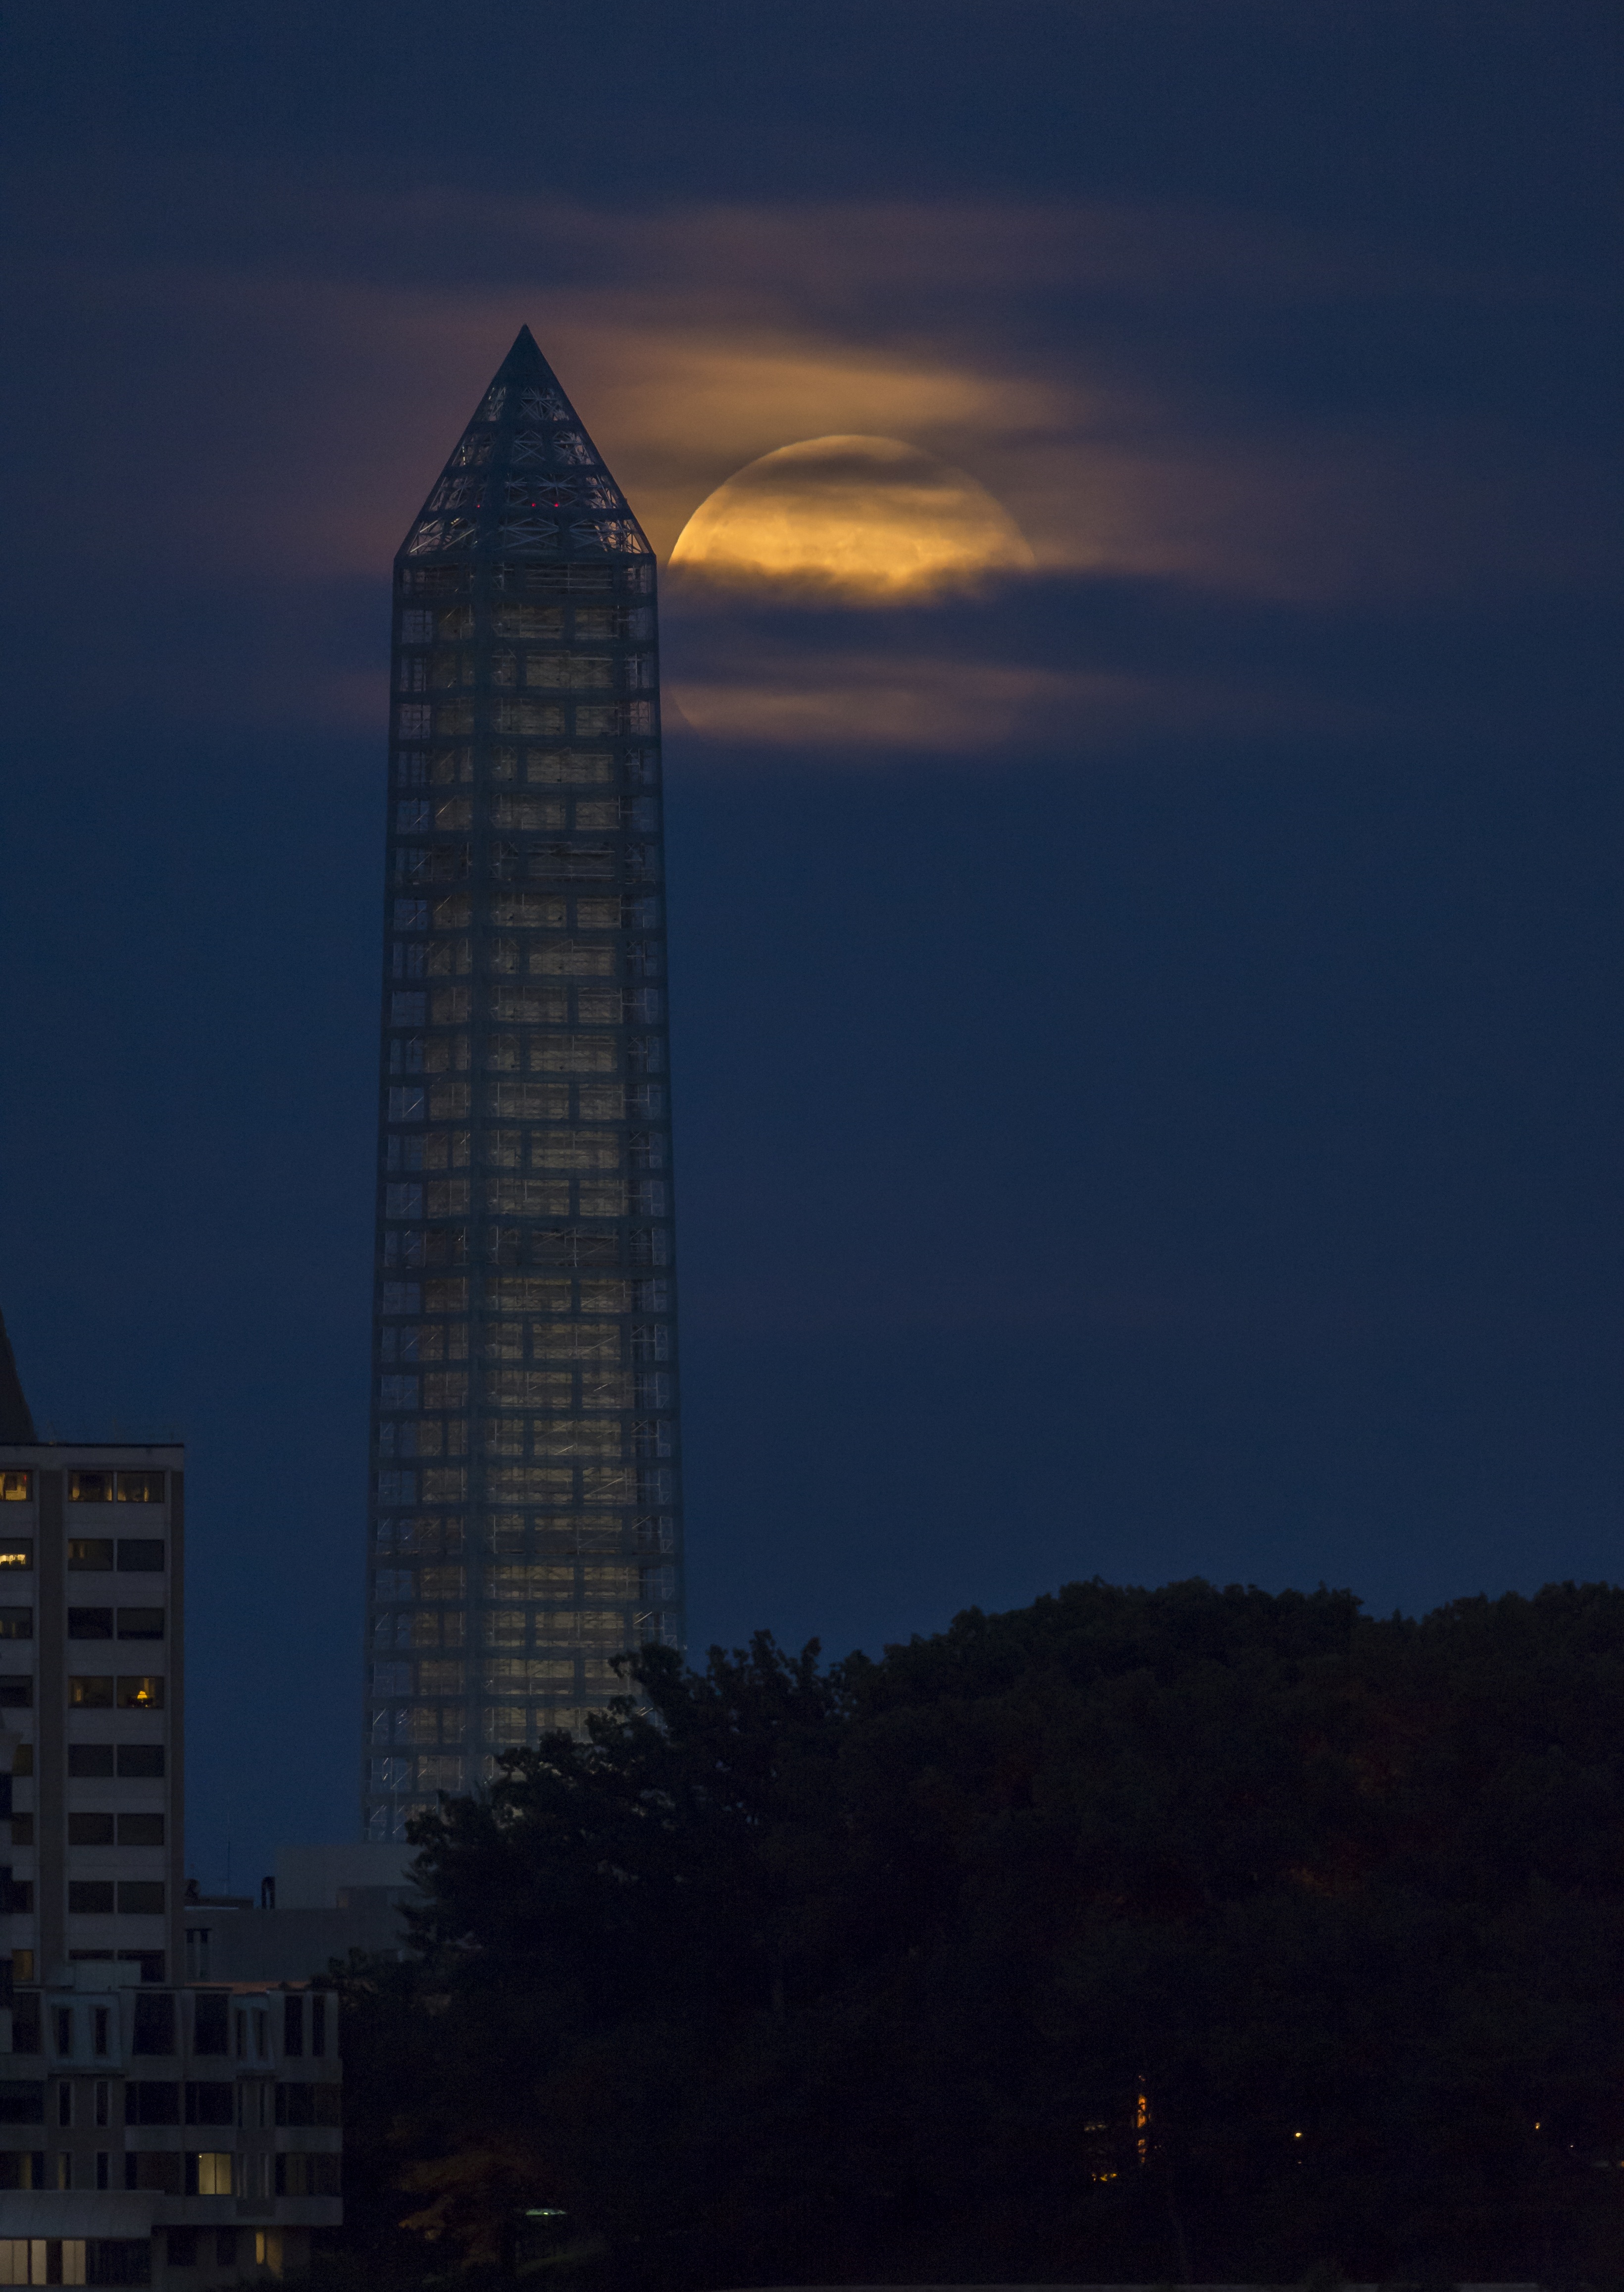
horizon, light, glowing, sky, sunset, skyline, night, morning, dawn, city, skyscraper, cityscape, dusk, evening, reflection, tower, usa, america, landmark, darkness, tower block, dc, washington monument, clouds, full, bright, supermoon, perigee, district of columbia, atmospheric phenomenon, human settlement, atmosphere of earth